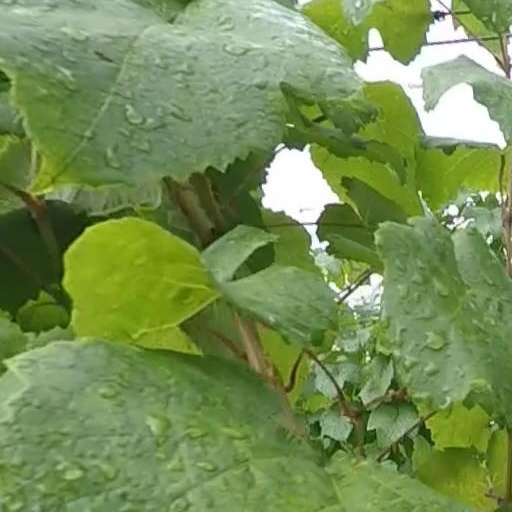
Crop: grape